2009 Texas Bowl

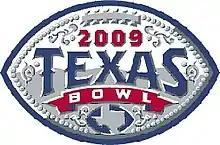
Texas Bowl logo for 2009

The 2009 Texas Bowl was the fourth edition of the college football bowl game, and was played at Reliant Stadium in Houston, Texas. The game started at 2:30 p.m. US CST on Thursday, December 31, 2009. The game was telecast on ESPN for the first time in bowl history after being televised by the NFL Network for the first three games. The Texas Bowl matched the Big 12 Conference sixth-place Missouri Tigers against independent Navy Midshipmen. Navy defeated Missouri 35–13.